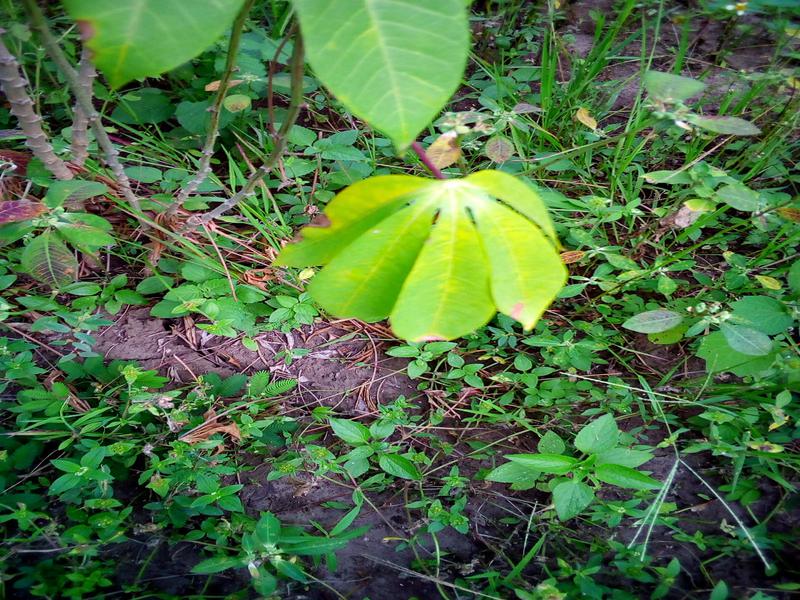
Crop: cassava
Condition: brown_streak_disease